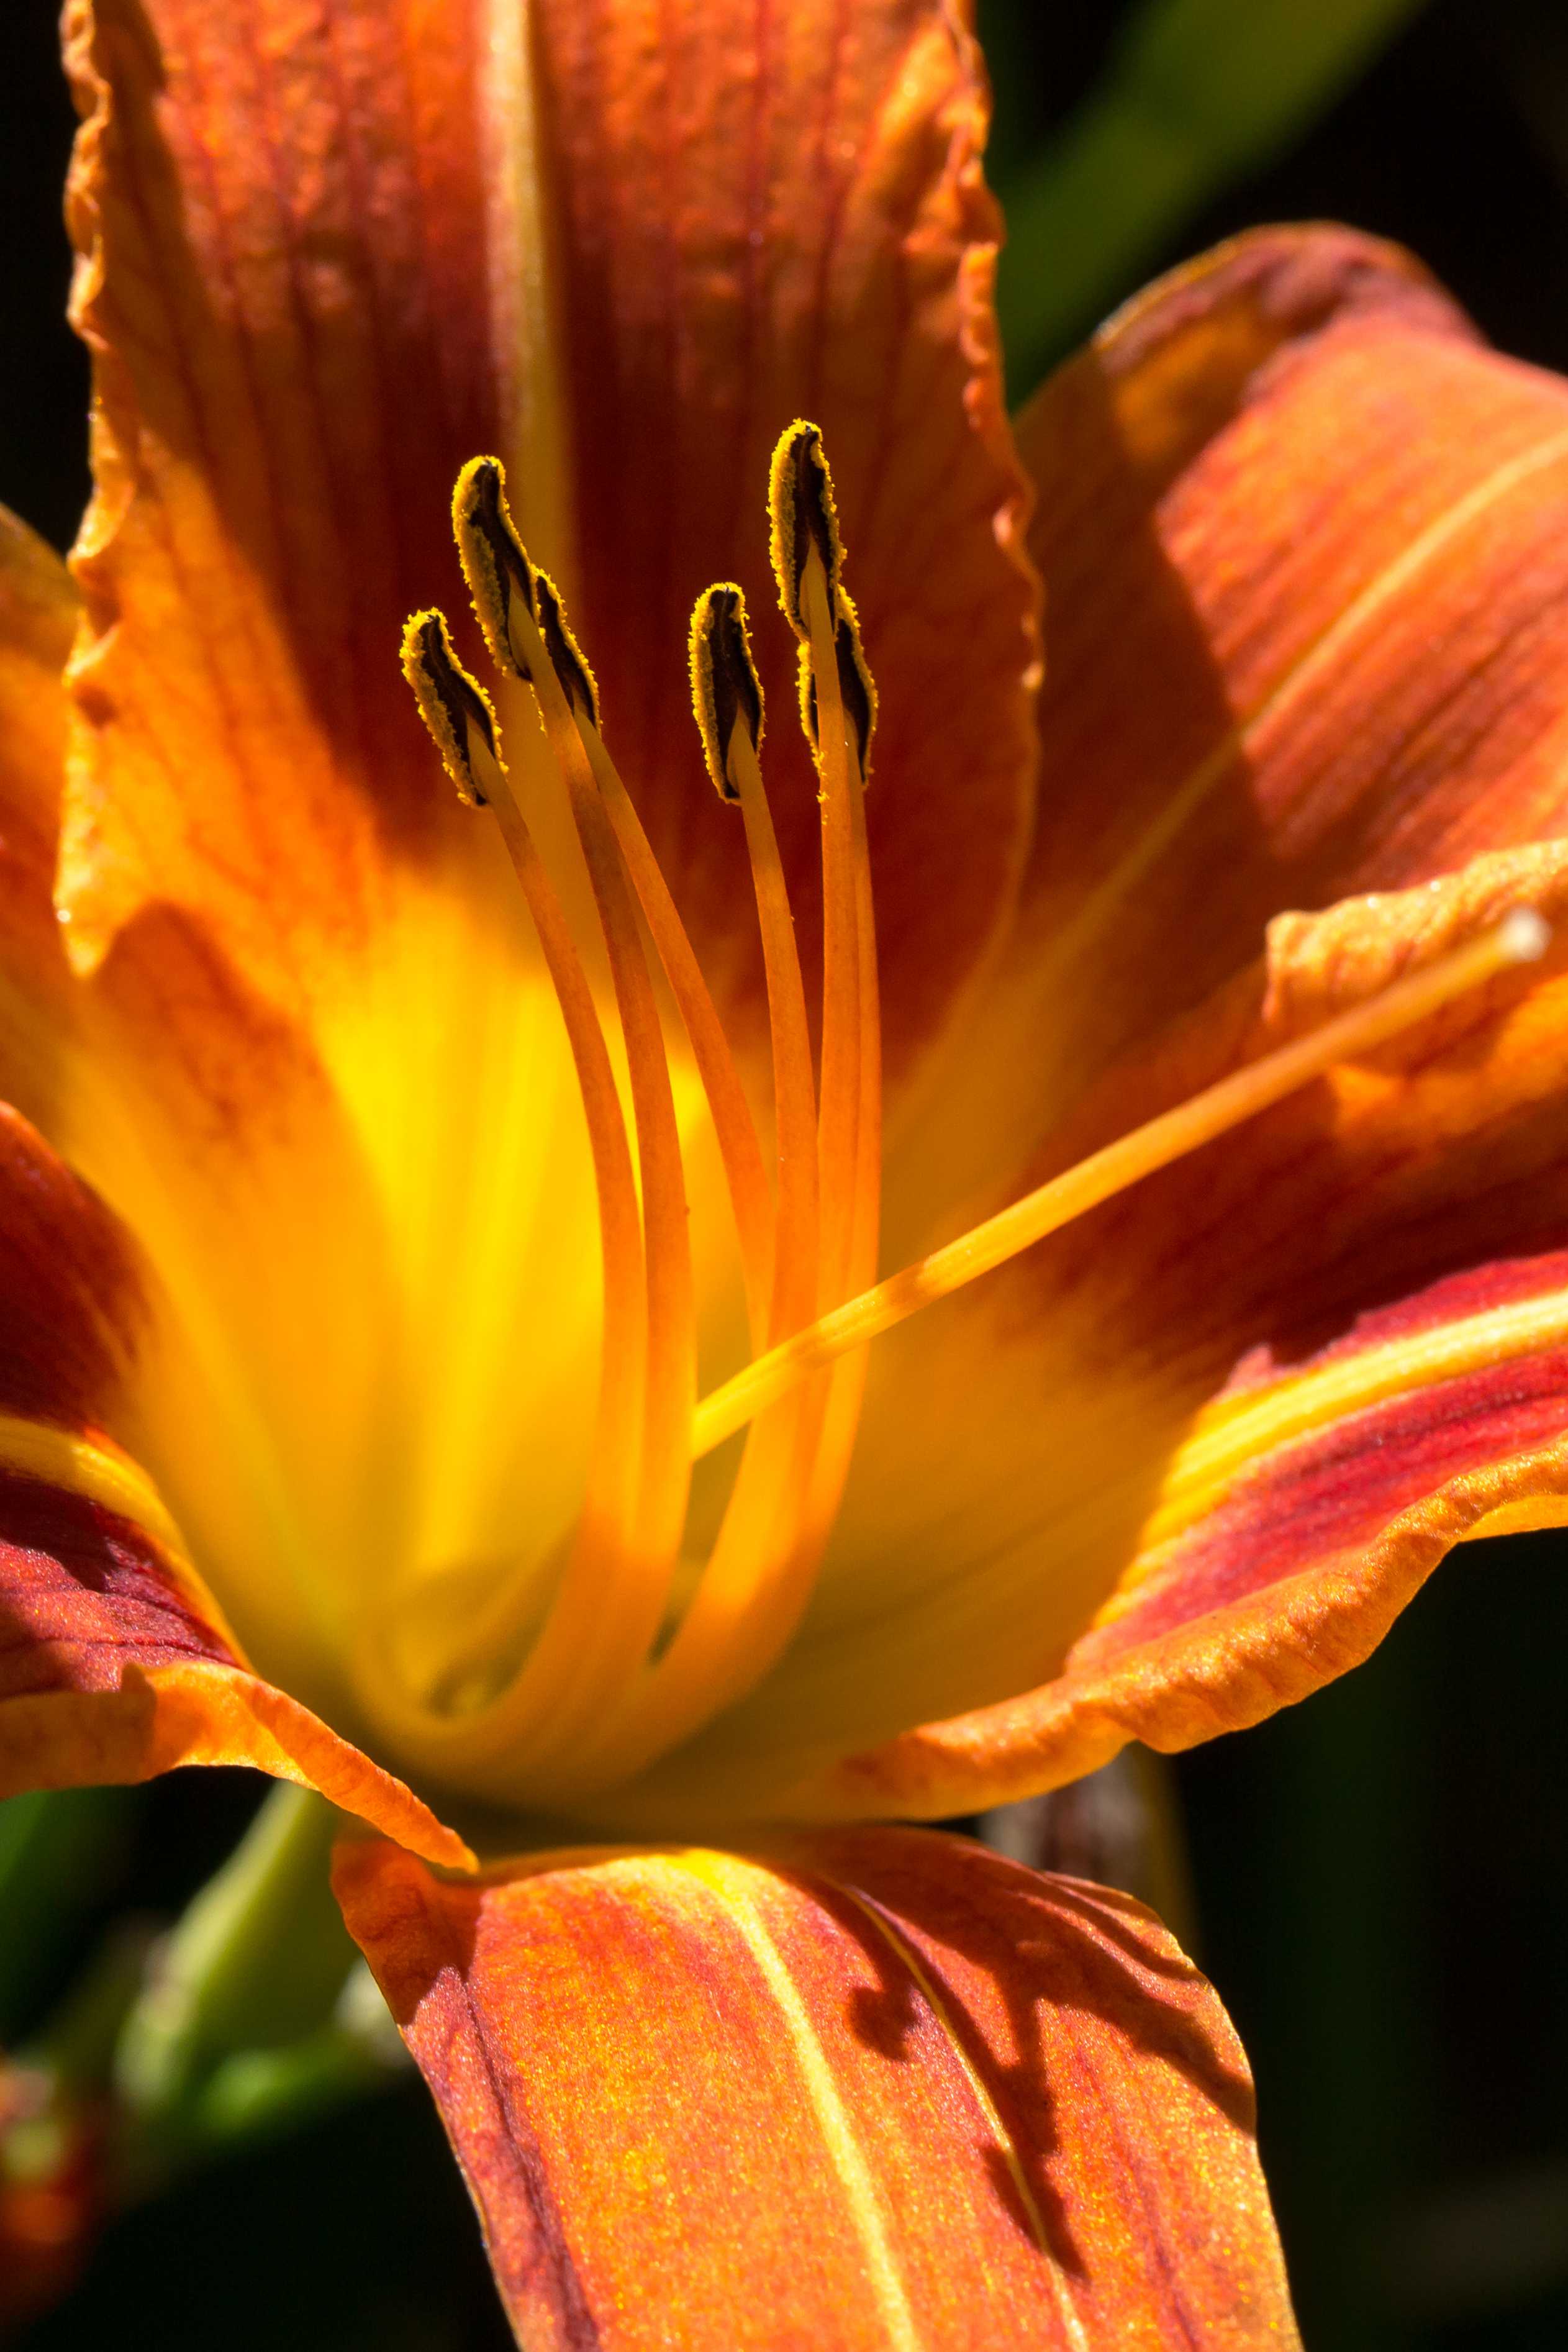
nature, blossom, plant, photography, sunlight, leaf, flower, petal, orange, pollen, red, macro, autumn, botany, yellow, garden, flora, wildflower, close up, stamen, lily, daylily, macro photography, flowering plant, orange lily, plant stem, land plant